Algea (company)

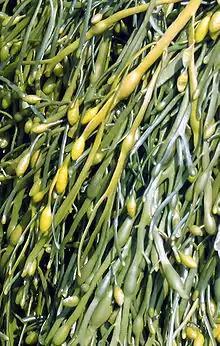
Ascophyllum nodosum seeweed used by Algea

Algea Produckter As was founded in 1937 by Haakon Torgersen. The Neptune’s trident logo identified the company until 1987.